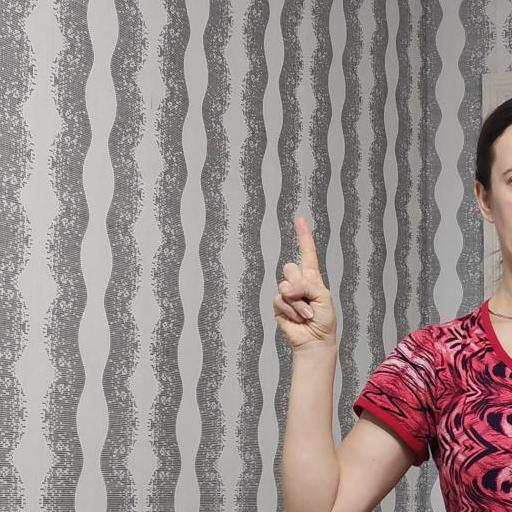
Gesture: one